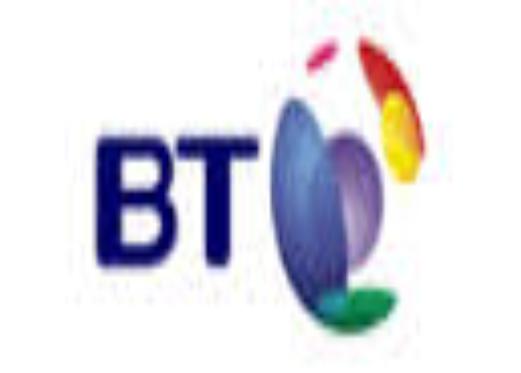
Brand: BT Conferencing
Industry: Others